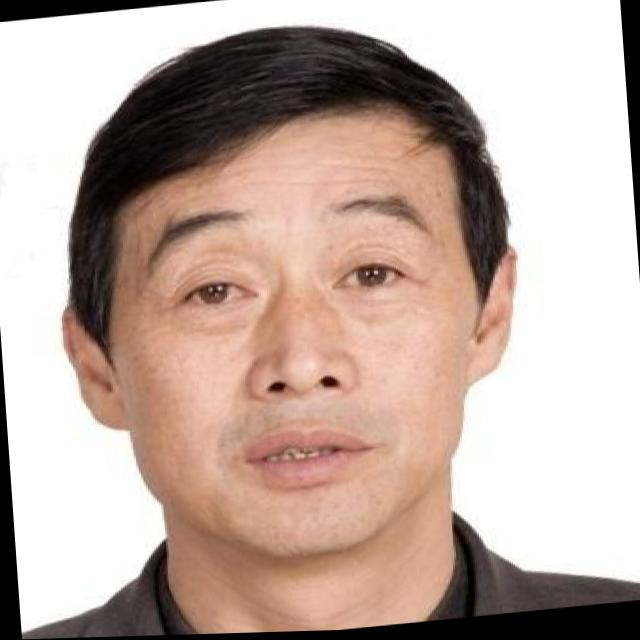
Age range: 45-64